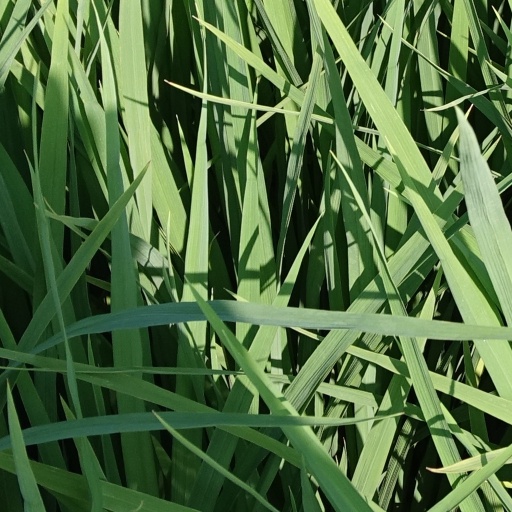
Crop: rice